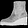
Label: Ankle boot